Malaika Arora

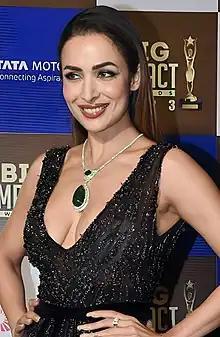
Arora in 2023

Malaika Arora (born 23 October 1973) is an Indian actress, dancer, model, Video Jockey ( VJ ) and television personality who appears in Hindi-language films. She made her debut as a film producer in 2008 with her former husband Arbaaz Khan, founding the company Arbaaz Khan Productions, which created the "Dabangg" film series. As an actress, she has starred in films like "Kaante" (2002) and "EMI" (2008). She also performed in the songs "Chaiyya Chaiyya" (1998), "Gur Naalo Ishq Mitha" (1998), "Maahi Ve" (2002), "Kaal Dhamaal" (2005) and "Munni Badnaam Hui" (2010).